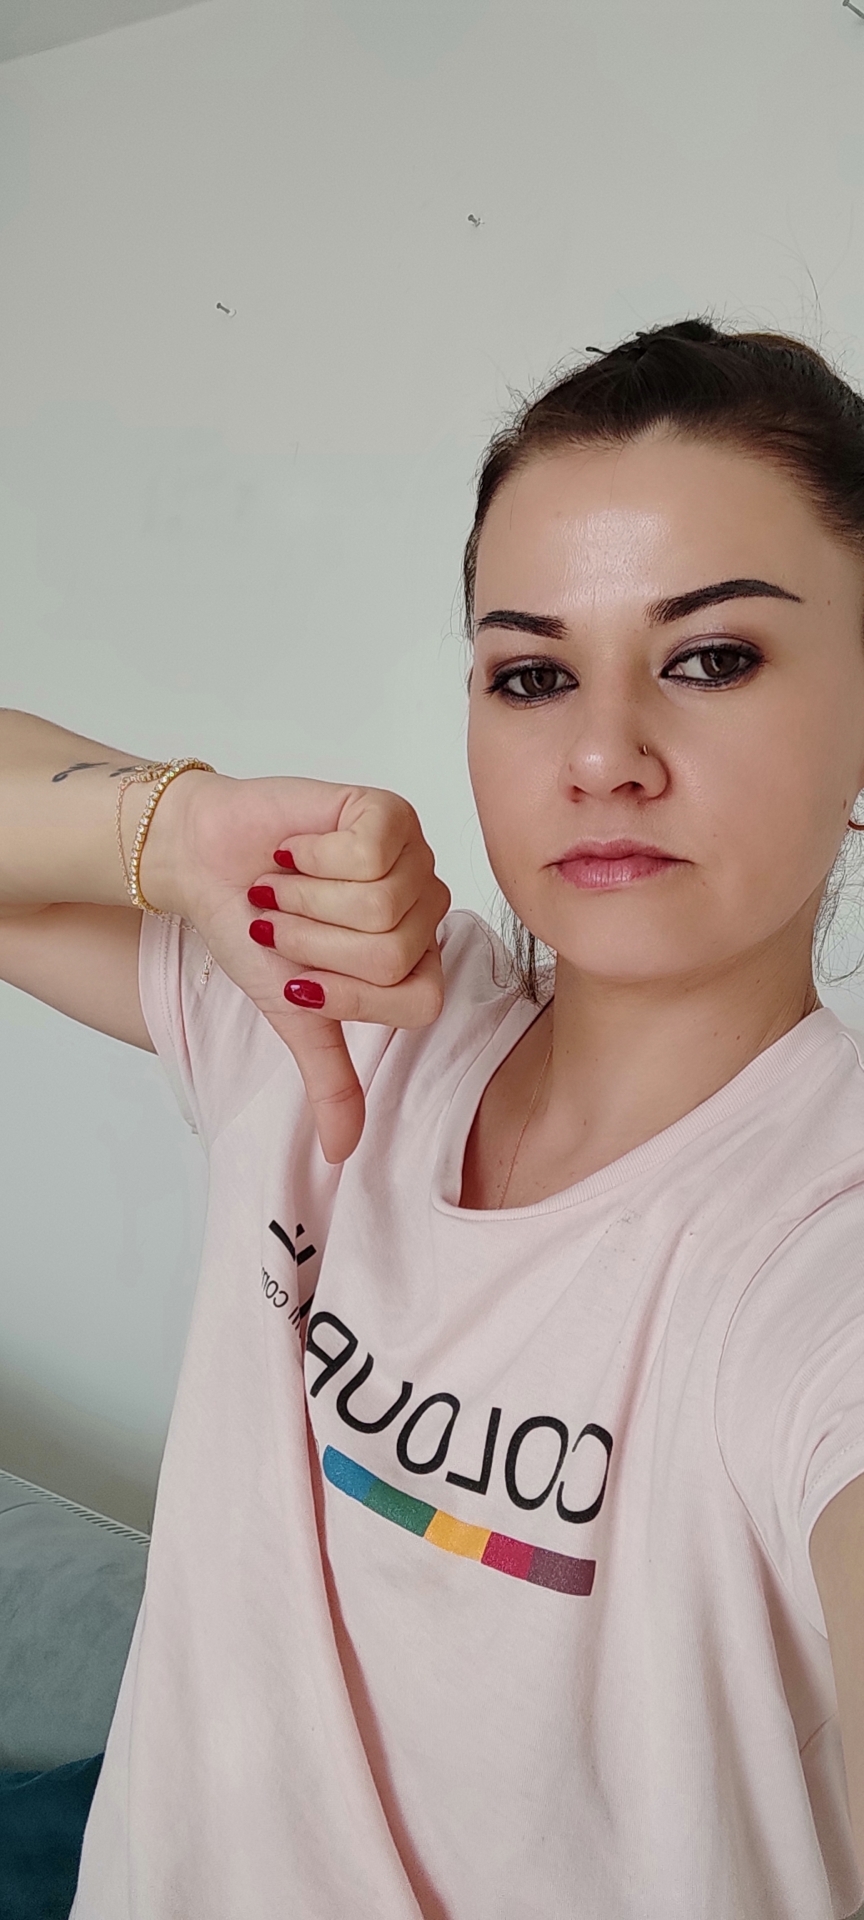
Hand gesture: dislike